Hotel Arthur

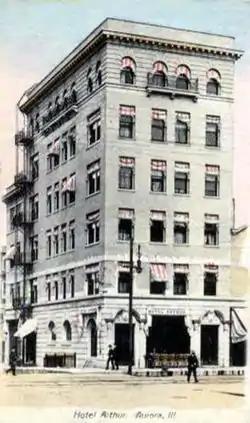
Postcard of Hotel Arthur dated 1906

Hotel Arthur, also commonly known as the Traction Terminal Building, is a historic, six-story building in Aurora, Illinois. It was originally designed as a hotel to service travelers on the Fox River. The Aurora, Elgin and Chicago Railroad relocated their headquarters here in 1915, and the building became the final station on the Aurora branch.